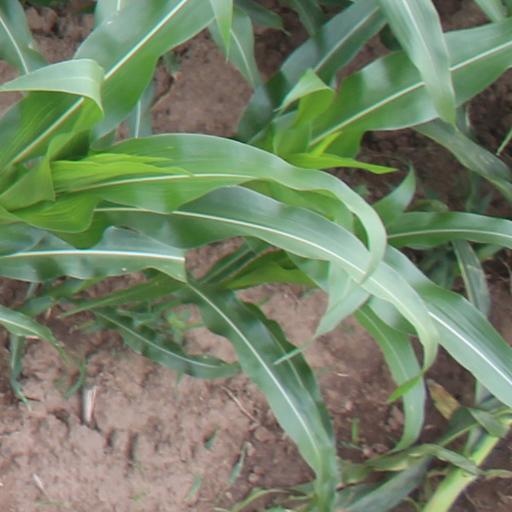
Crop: maize; corn